Lesley J. McNair

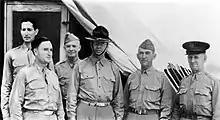
Senior officers during the Louisiana maneuvers. Left to right: Mark W. Clark, Chief of Staff, Army Ground Forces; Harry J. Malony, Chief of Staff, Second Army; Dwight D. Eisenhower, Chief of Staff, Third Army; Ben Lear, Commander Second Army; Walter Krueger, Commander Third Army; Lesley J. McNair, Commander Army Ground Forces

As GHQ chief of staff, McNair played a leading role in planning and conducting the 1940 and 1941 Louisiana Maneuvers and Carolina Maneuvers, large scale war games that enabled the Army to observe and draw conclusions with respect to training, doctrine, leadership, and other items of interest, which in turn led to changes in doctrine, equipment, and weapons. In addition, these maneuvers were used to identify which senior officers were most capable, enabling the Army to assign the best performers to command and top level staff positions, and relieve or reassign those perceived as less capable. McNair was promoted to temporary major general in September 1940, and temporary lieutenant general in June 1941.